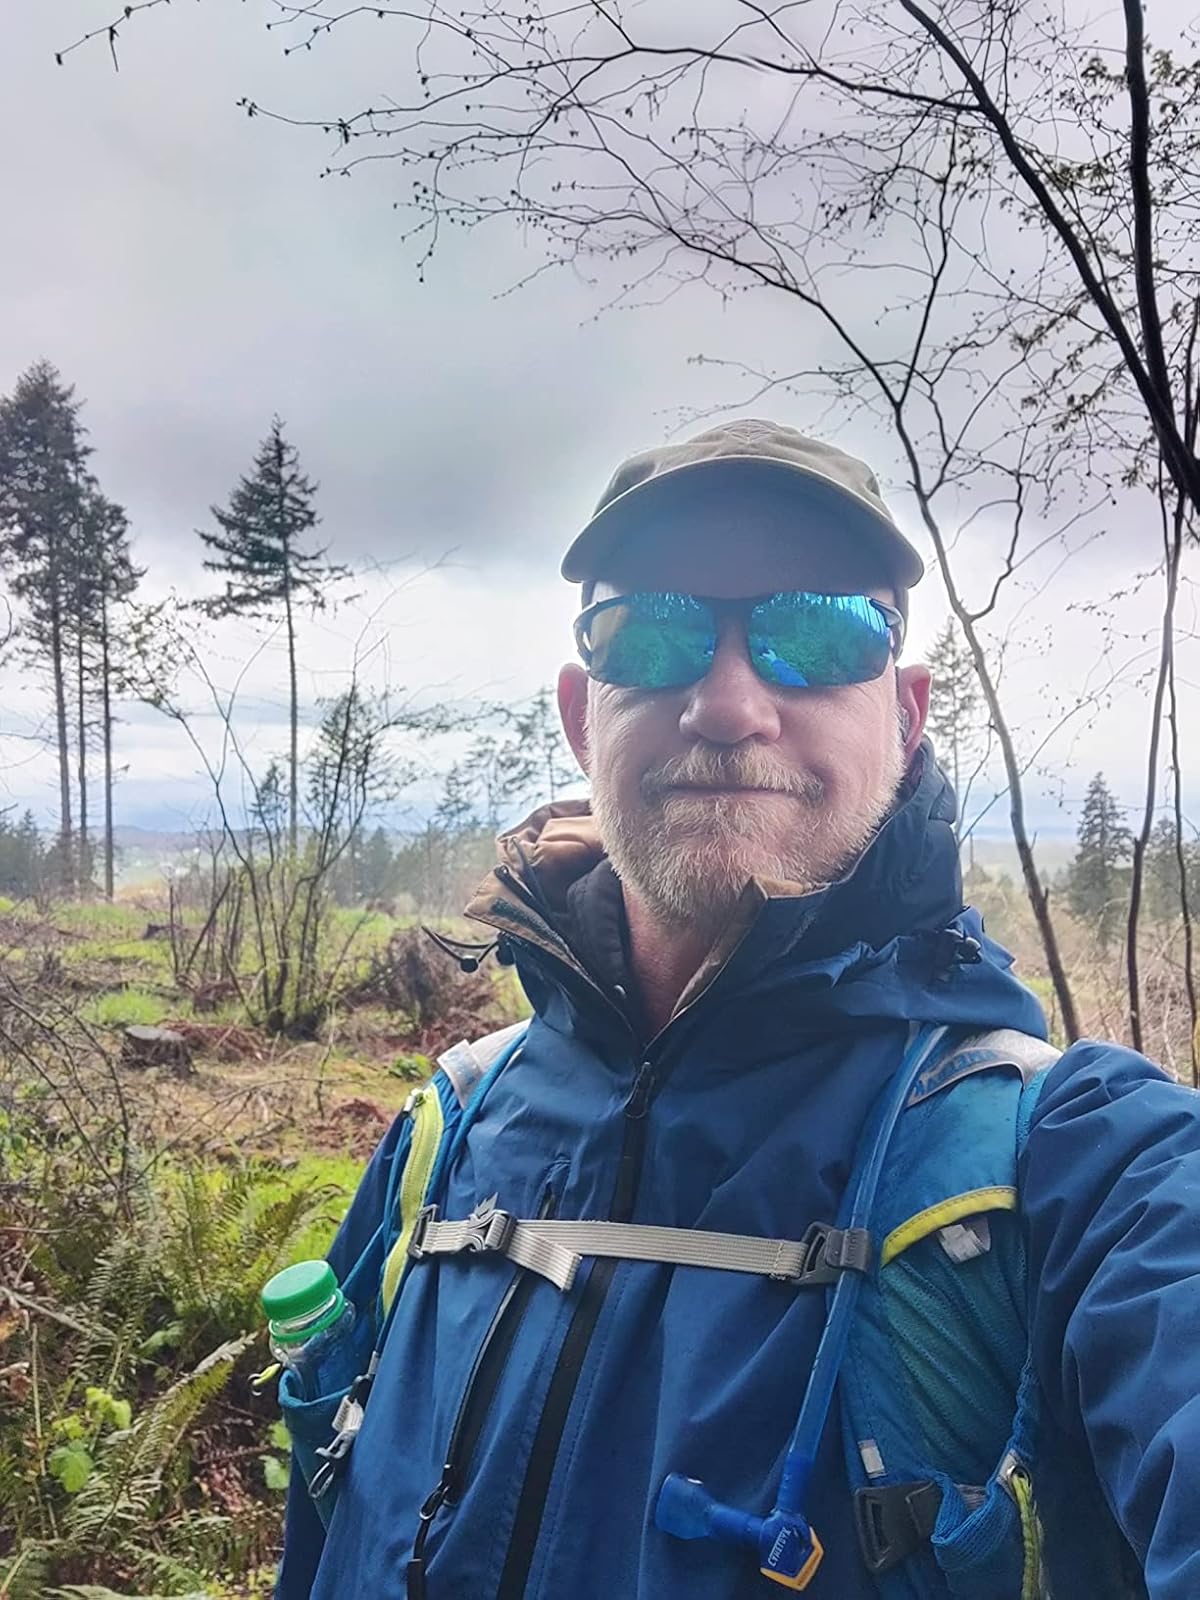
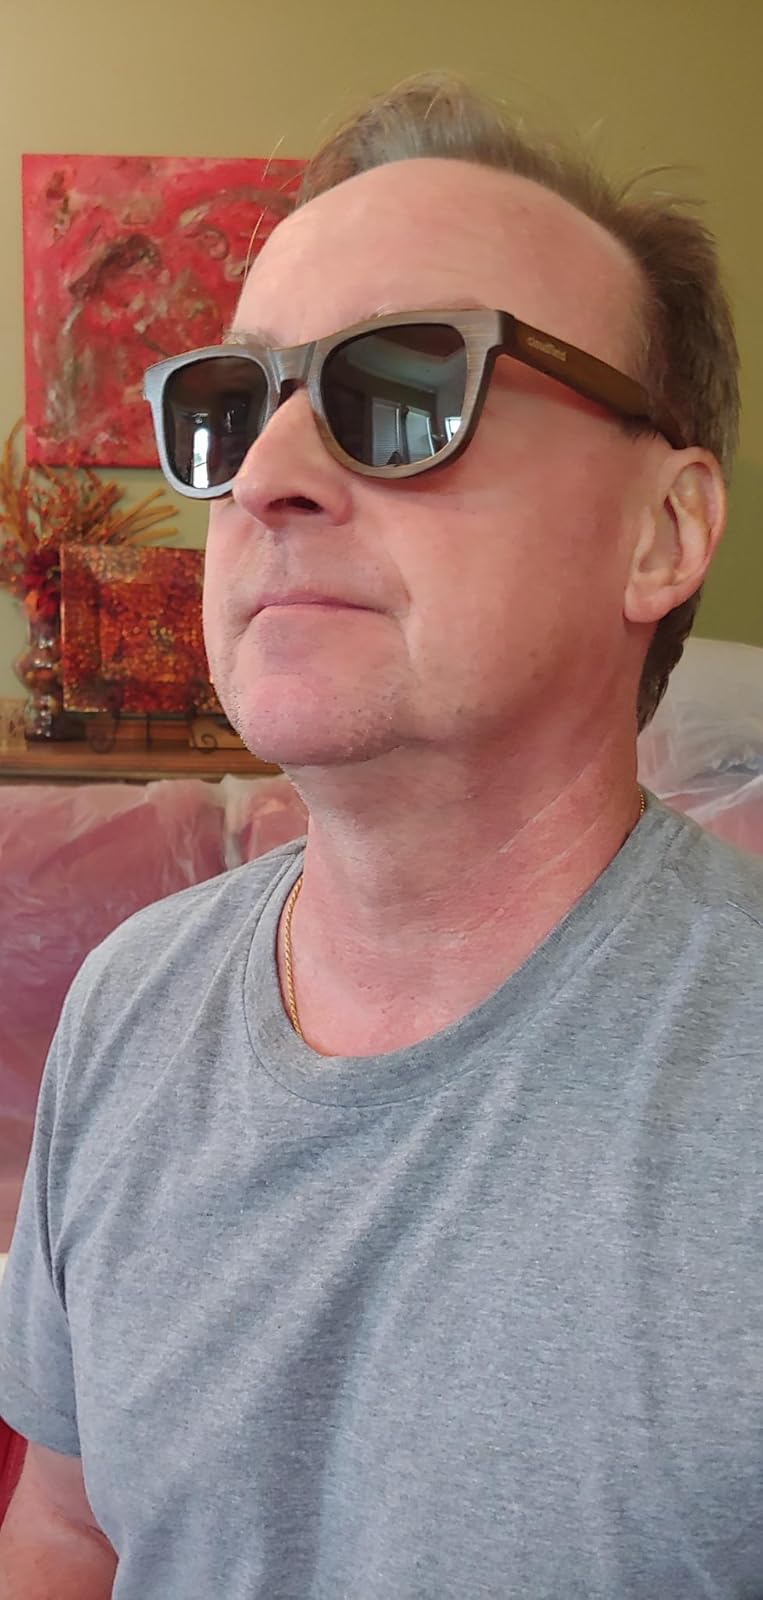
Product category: accessories_sunglasses
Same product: no